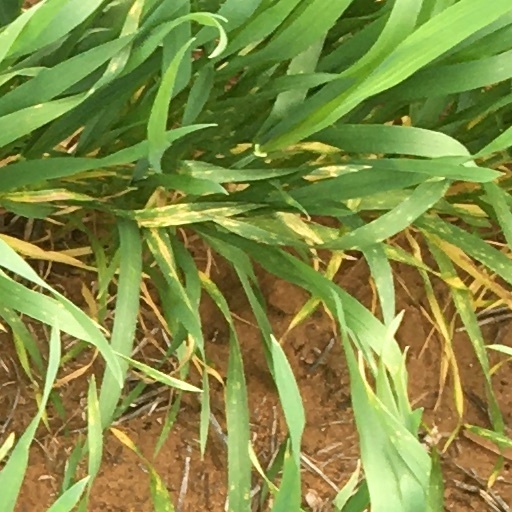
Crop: wheat